Émile Boirac

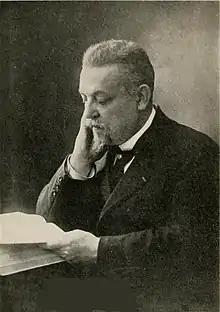
Émile Boirac in 1917

Émile Boirac (26 August 1851 – 20 September 1917) was a French philosopher, parapsychologist, promoter of Esperanto and writer.